Shearwater Cottage Murals

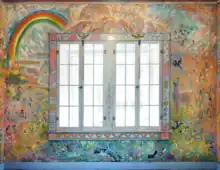
South Wall- Noon

A rainbow stretches across the wall, framing a passing storm. The midday light streams into the room through double casement windows. Around the windows, this wall is full of images of Gulf Coast animals. Moving along the wall, there is a doe drinking from a shallow stream. Psalm 104:10-11 offers a parallel: “He sendeth the springs into the valleys, which run among the hills. They give drink to every beast of the field: the wild asses quench their thirst.”